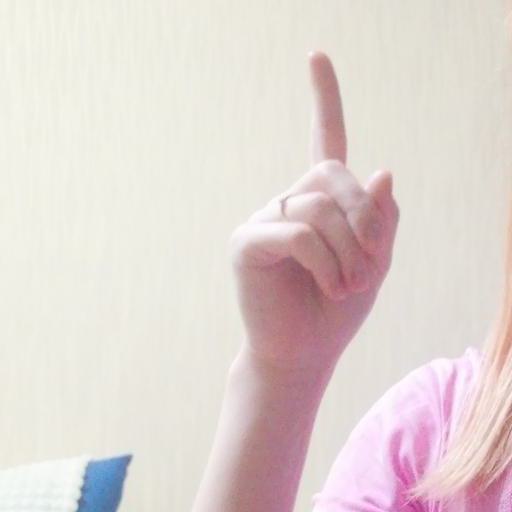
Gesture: one